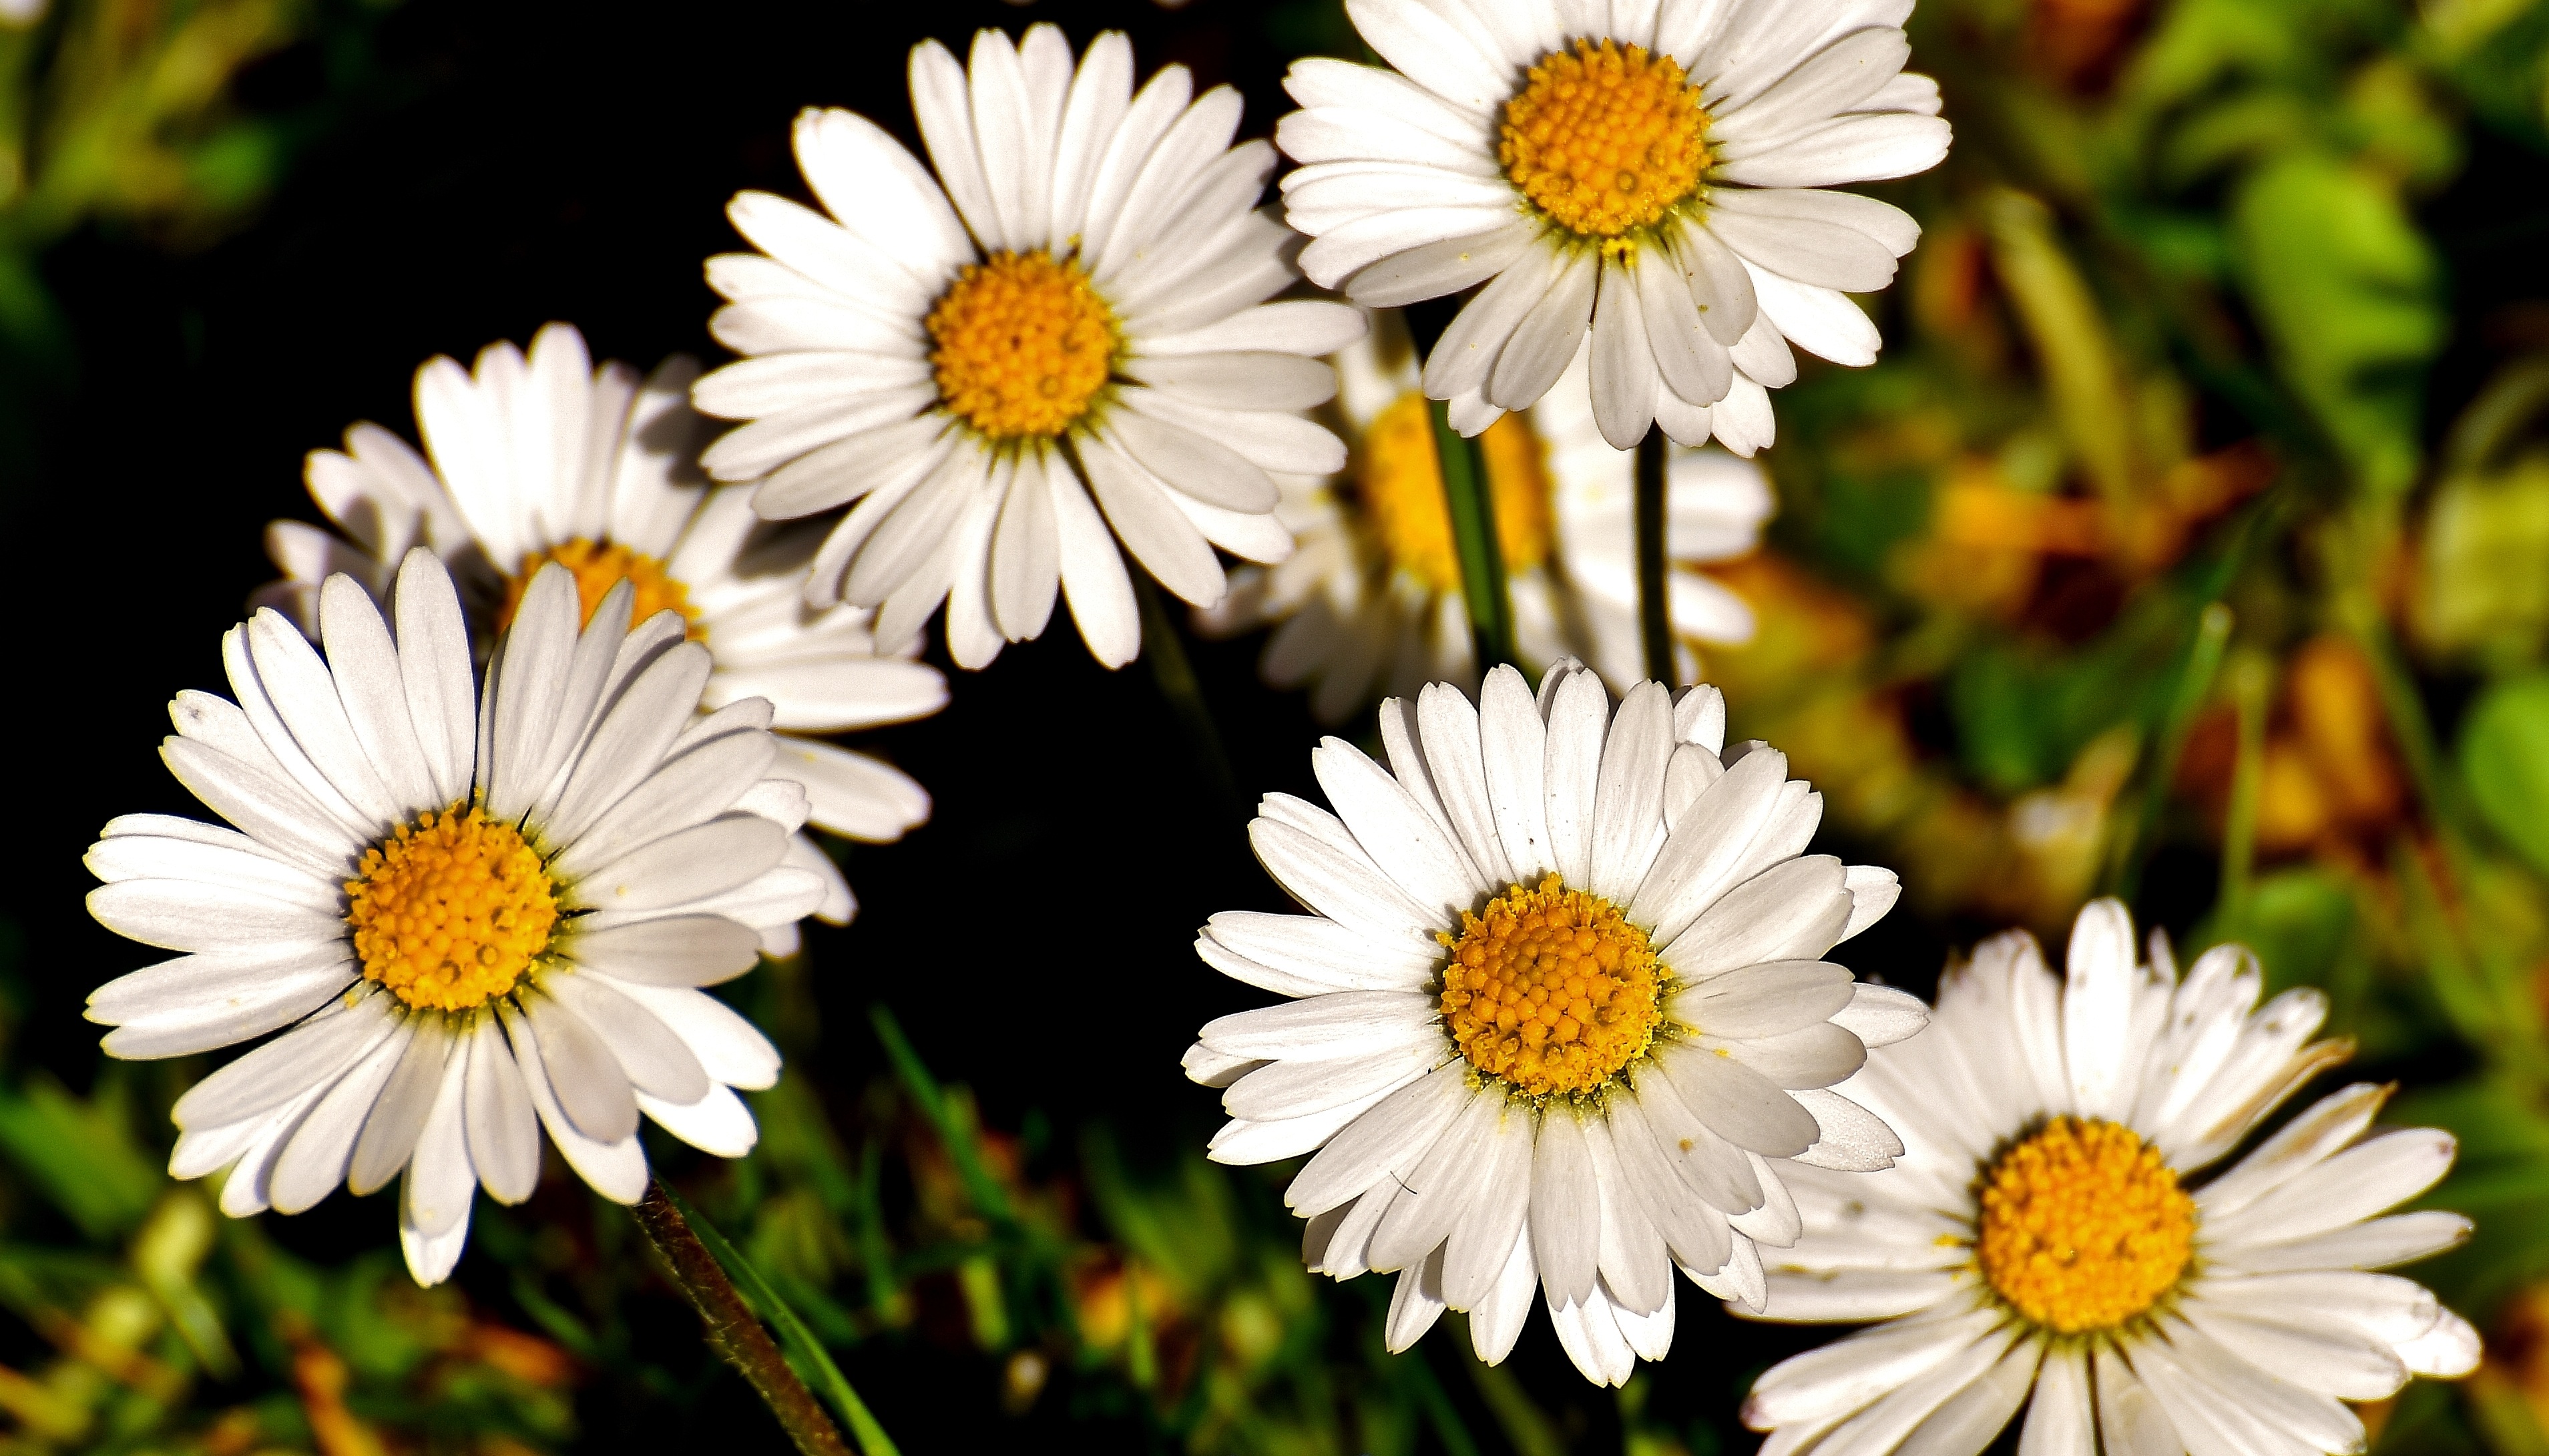
nature, grass, plant, white, meadow, flower, petal, bloom, daisy, spring, botany, yellow, flora, wildflower, flowers, close up, wildflowers, flower meadow, macro photography, summer meadow, flowering plant, daisy family, oxeye daisy, annual plant, land plant, chamaemelum nobile, marguerite daisy, chrysanths